Breakfast by country

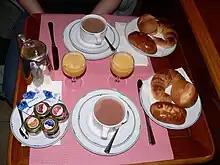
Table set with mugs and glasses of brown liquid, carafe, plates of pastries, butter, and tiny jams.

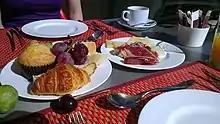
A continental breakfast of muffins, croissants and bread, fruit, slices of cheese and meat

As multiracial nations, breakfast options vary greatly in both Malaysia and Singapore. Breakfast is typically consumed in various establishments i.e. "gerai", "kopitiams" and hawker centres. A traditional Malaysian and Singaporean breakfast consists of "nasi lemak" (fragrant coconut rice dish served with various accompaniments, typically "sambal", sliced cucumbers, egg, fried chicken, roasted peanuts and fried anchovies), "roti canai/prata" (Indian-influenced flatbread), "teh tarik" (milk-infused black tea with a foamy head), kaya toast (coconut milk jam with bread), half-boiled eggs and "Kopi" (coffee made from robusta beans, typically roasted with butter or margarine and sugar). Locals usually dip the toast into the eggs mixed with soya sauce and pepper. Other commonly consumed dishes include "nasi dagang" (Coconut rice dish served with pickled vegetables and curried "tongkol"), "nasi kerabu" (rice dish served with fresh vegetables and herbs), "laksa" (rice noodle dish in spicy broth), fishball noodles, "bihun goreng" (fried rice vermicelli), "dim sum" and "appam" (small savoury pancakes).